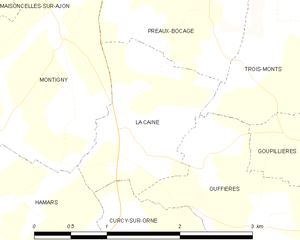
La Caine
Kort over kommunen
Kort over kommunen
La Caine er en kommune i departementet Calvados i regionen Basse-Normandie i det nordvestlige Frankrig.